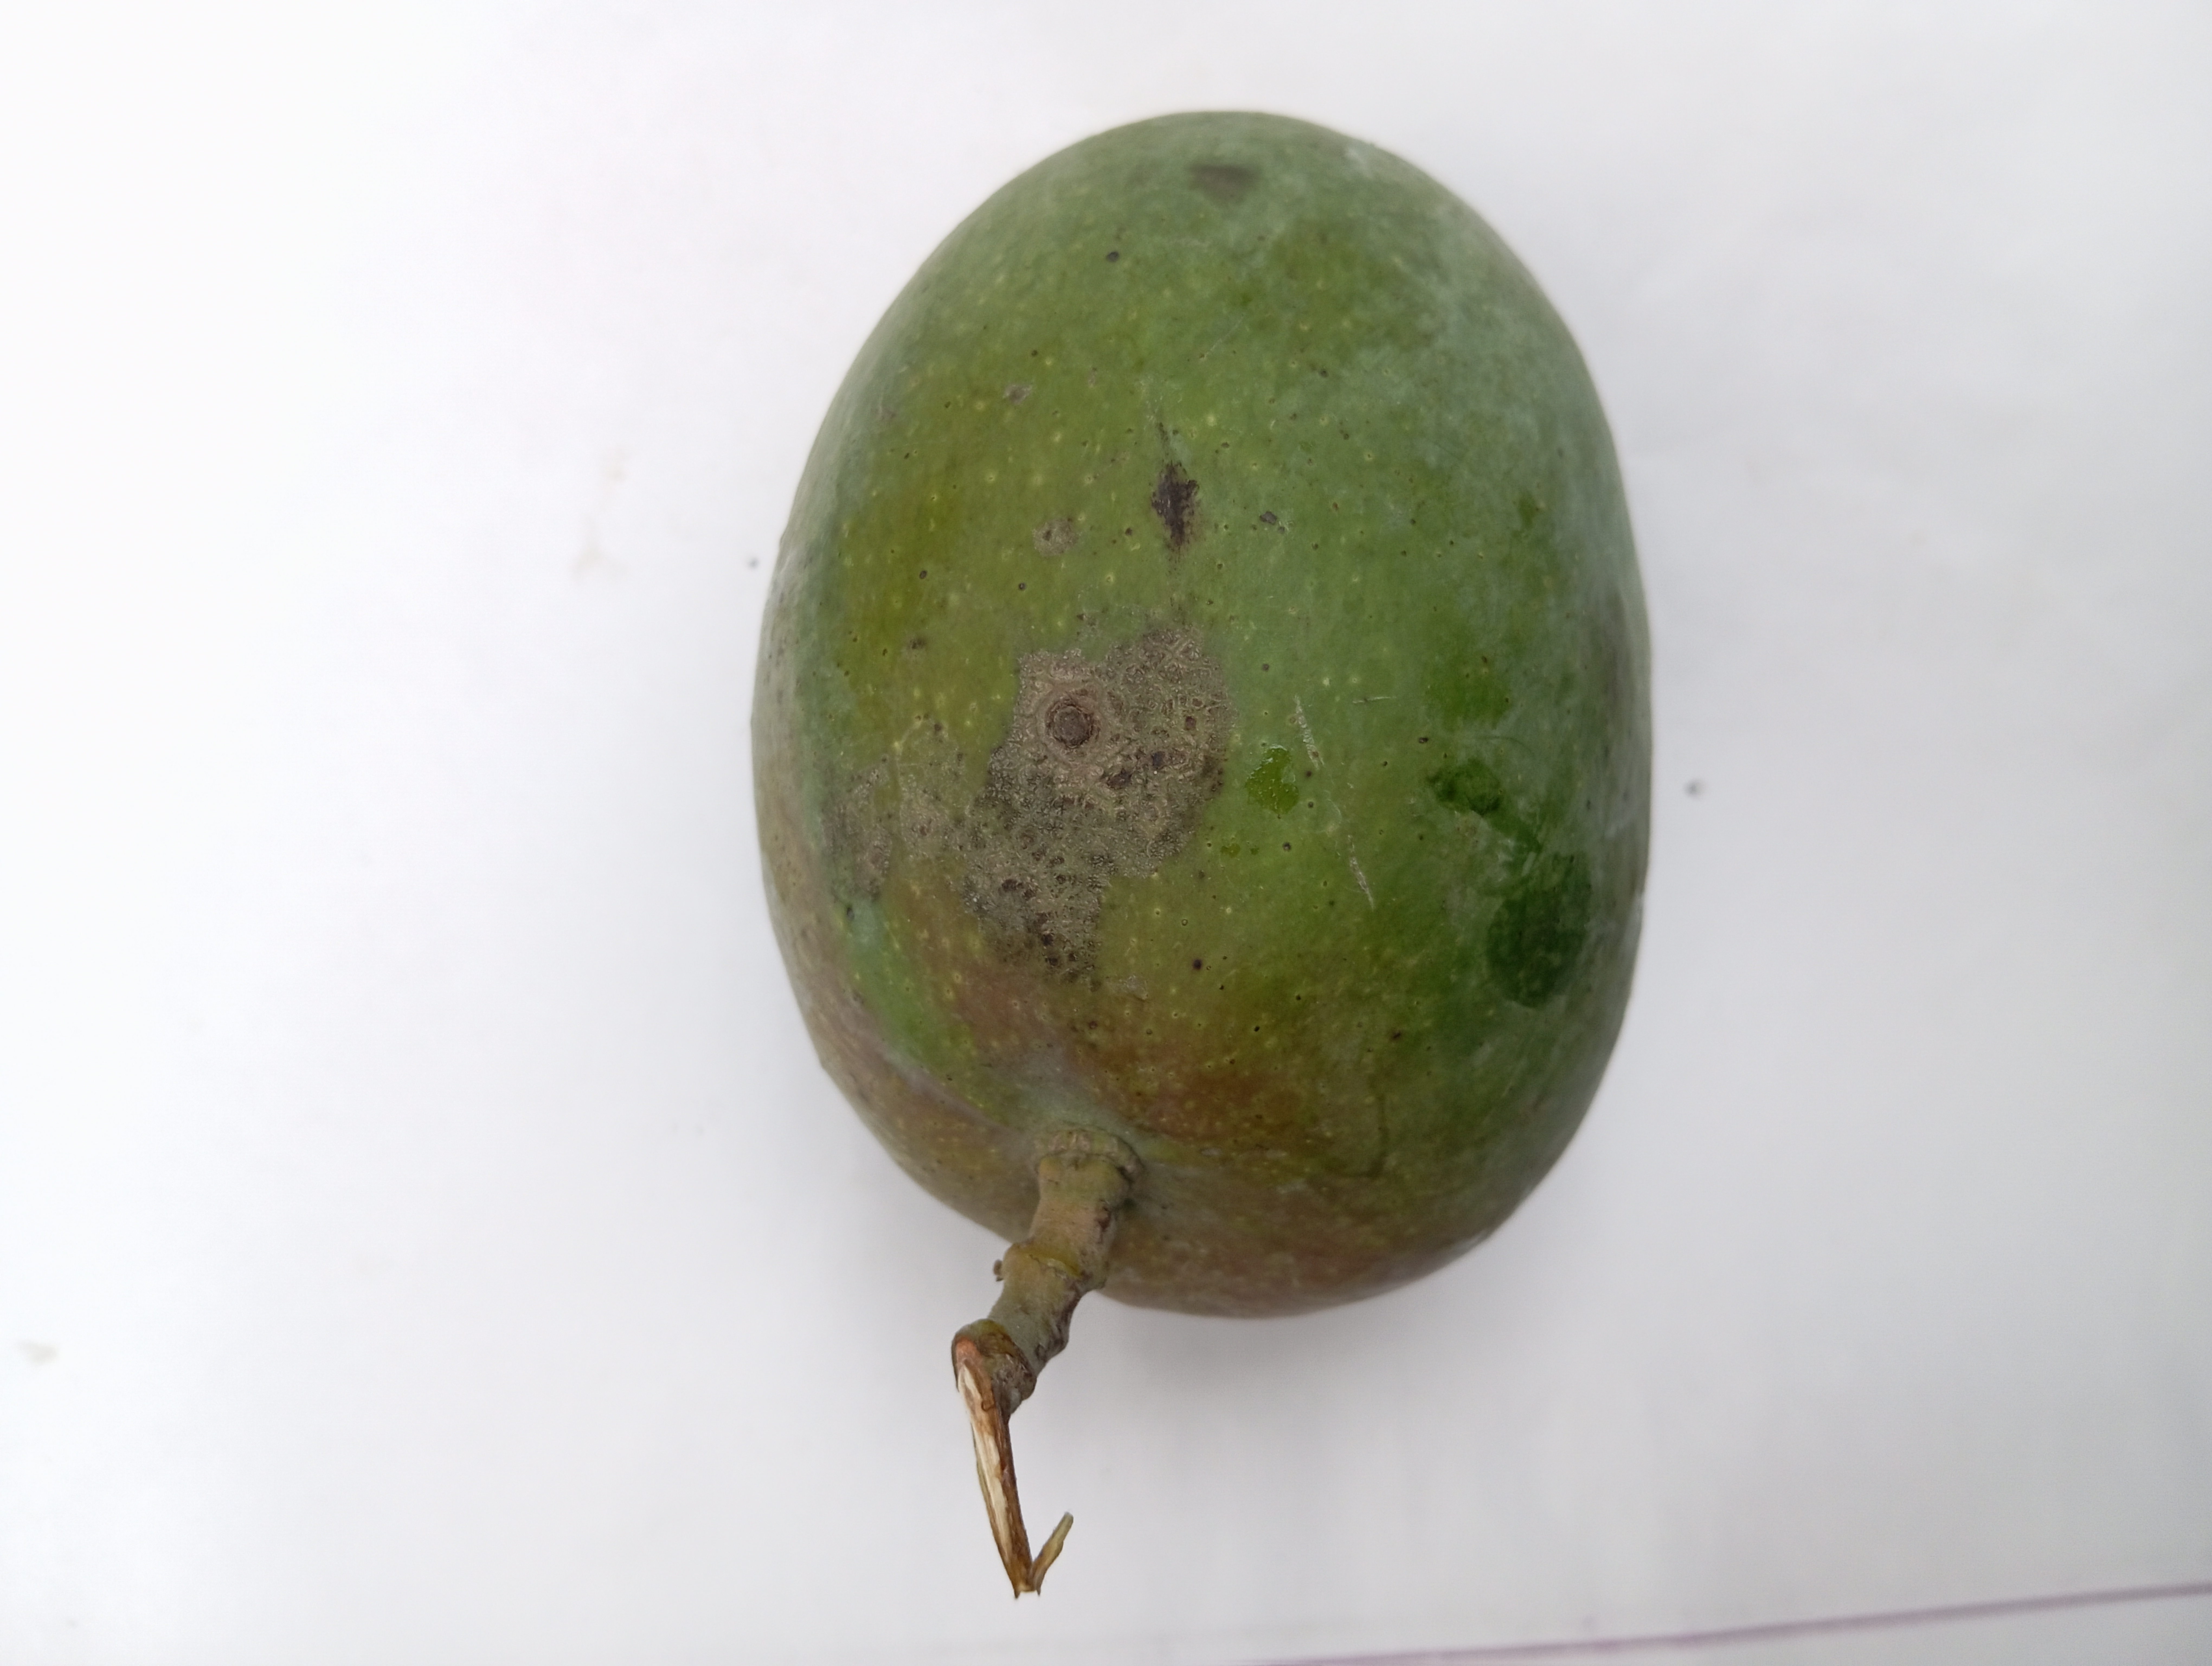
Mango variety: Bari 4